Frontier Gal

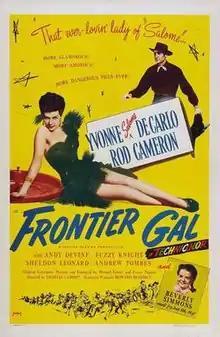
Theatrical release poster

Frontier Gal is a 1945 American Western film directed by Charles Lamont and starring Yvonne De Carlo and Rod Cameron.